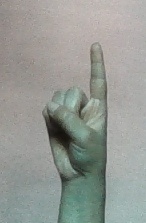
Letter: bb